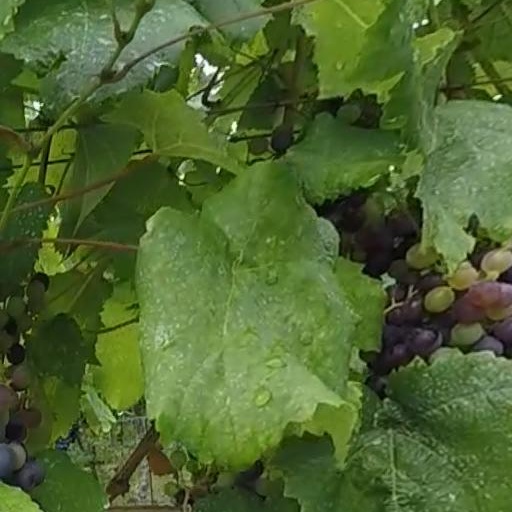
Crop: grape